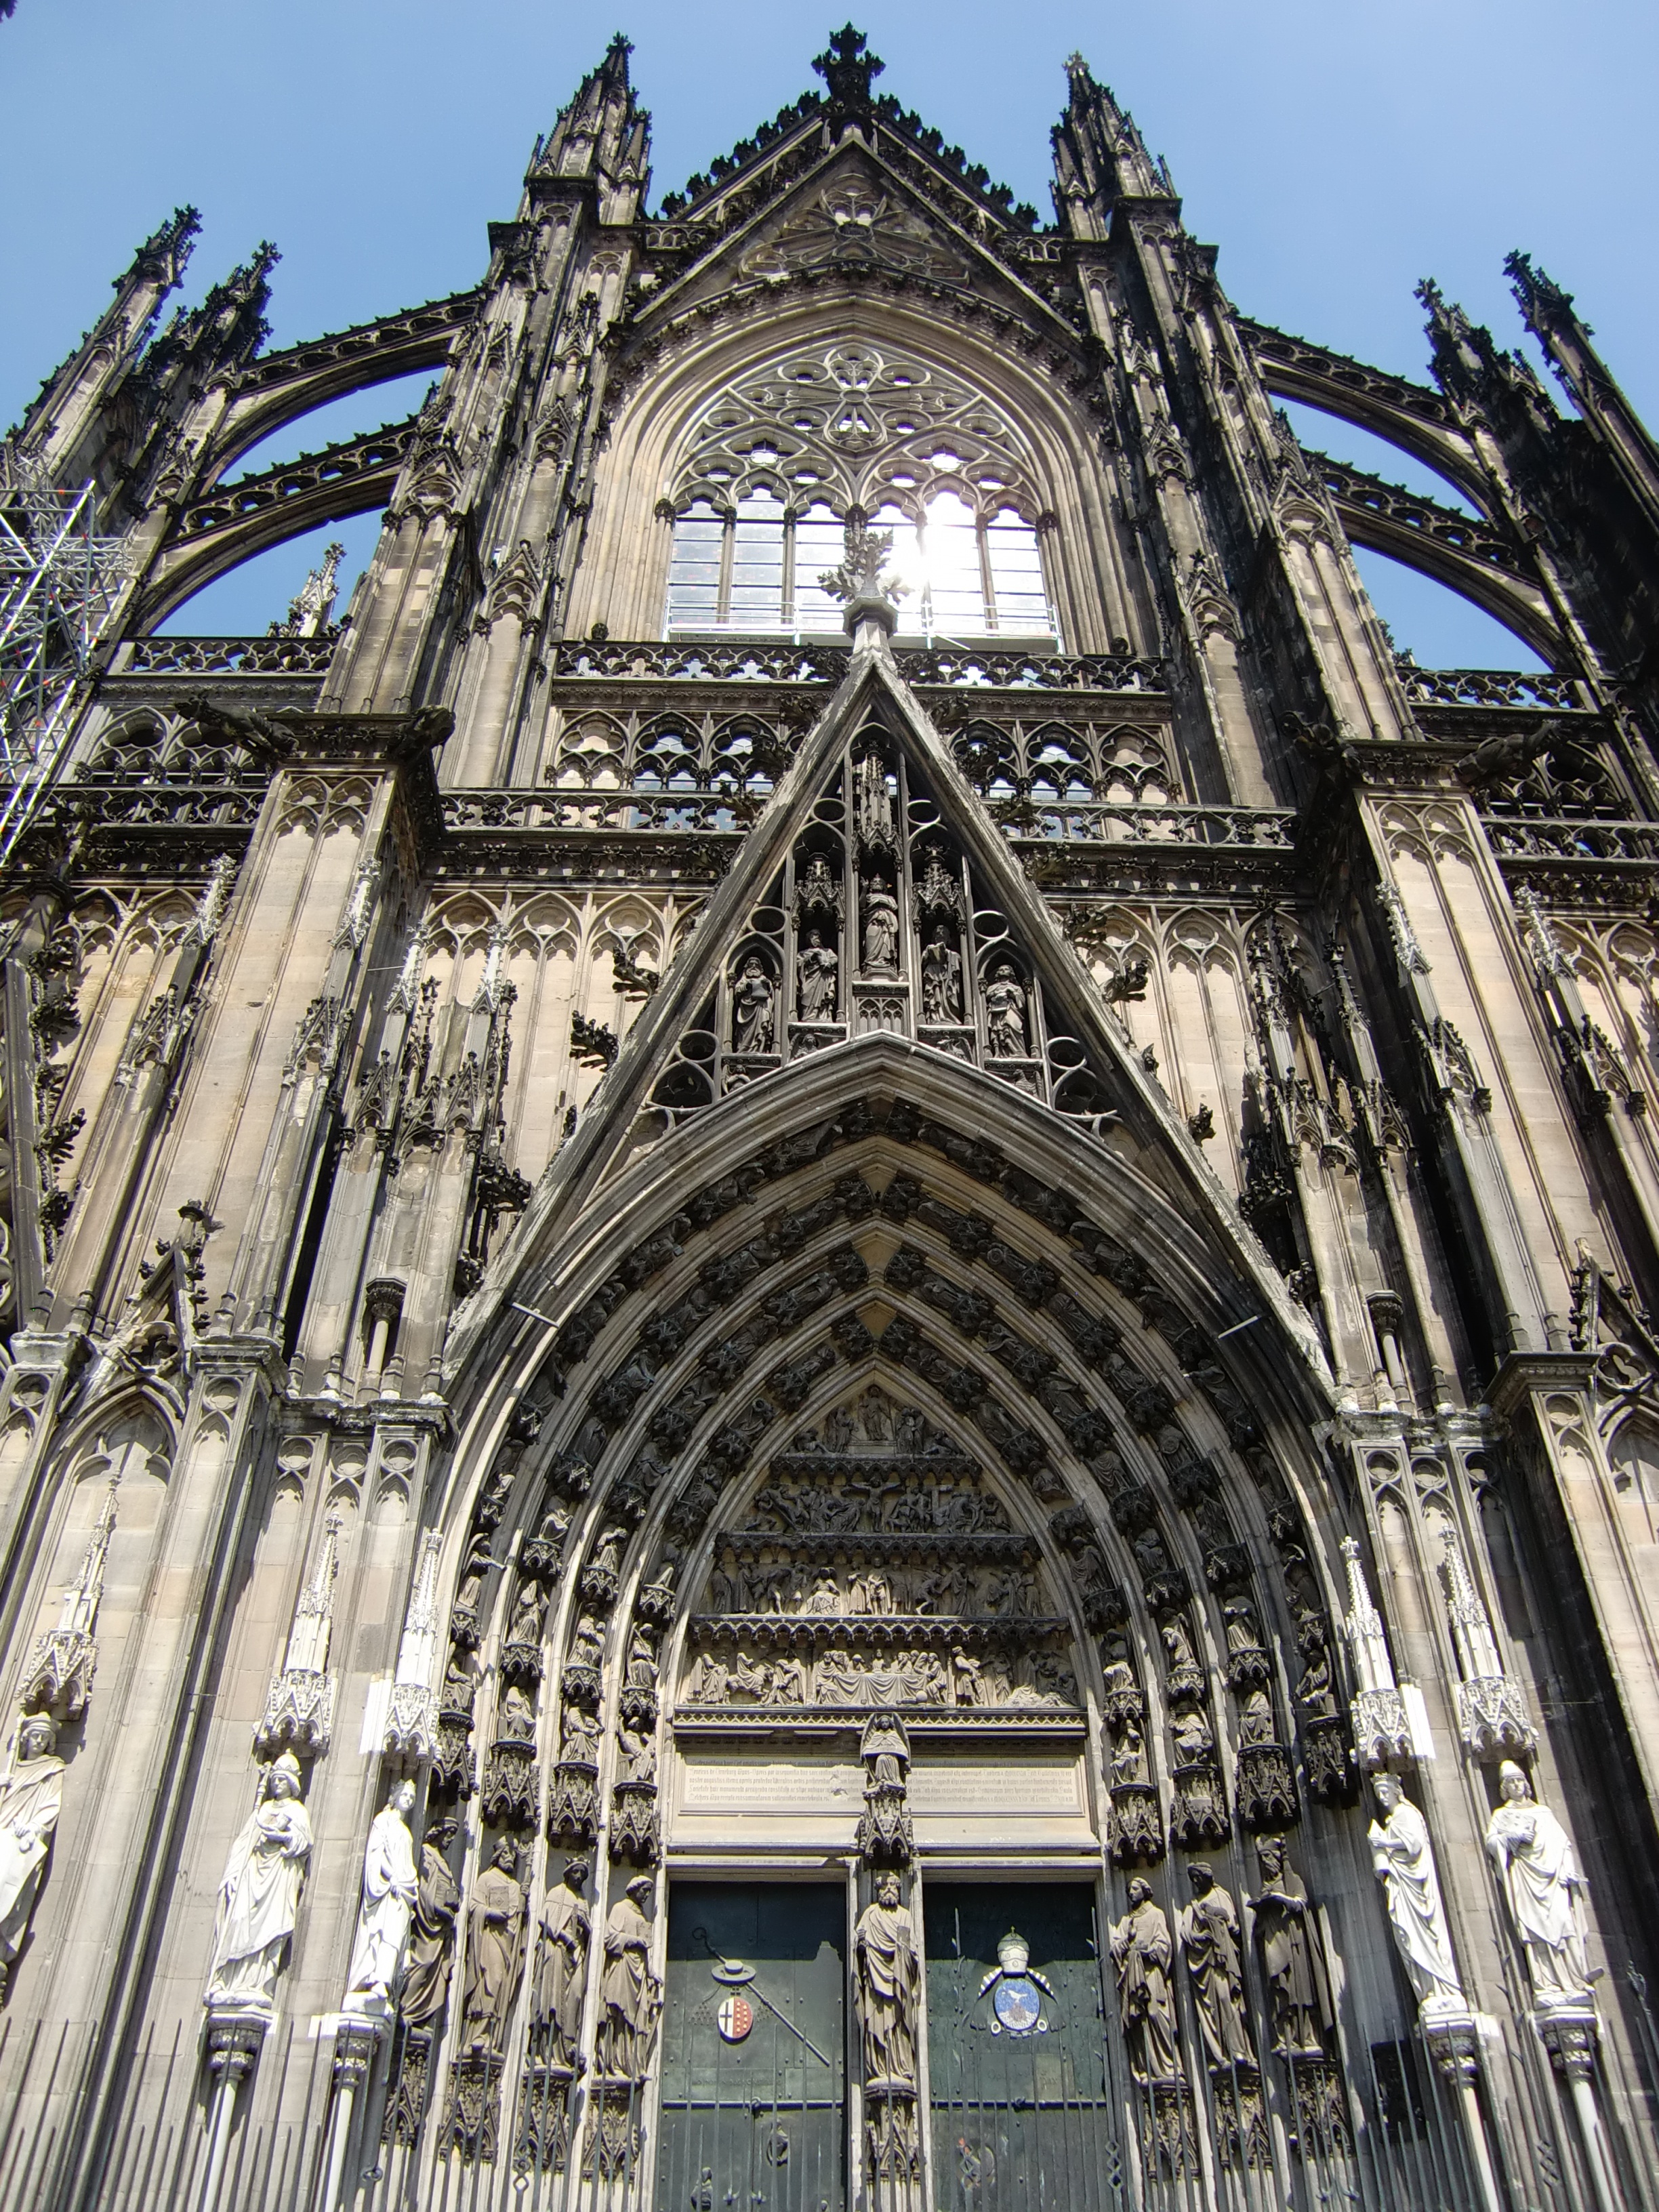
architecture, building, religion, landmark, facade, church, cathedral, chapel, christian, tourism, place of worship, places of interest, old town, spire, faith, symmetry, cologne, christianity, basilica, dome, dom, historically, portal, gothic architecture, house of worship, cologne cathedral, historic preservation, urban area, late gothic